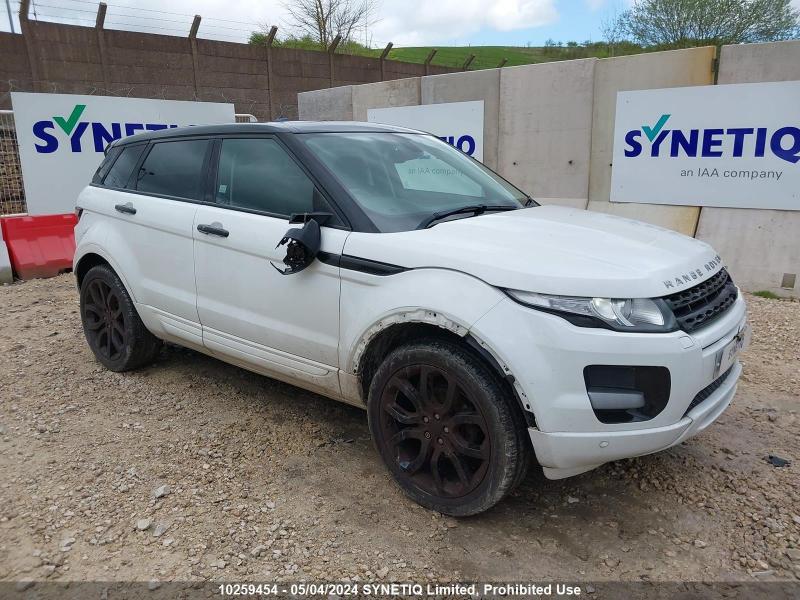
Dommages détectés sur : aile avant droite, porte avant droite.
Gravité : mineur